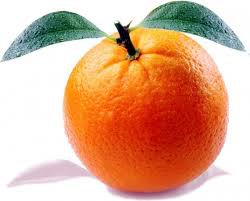
Label: Orange